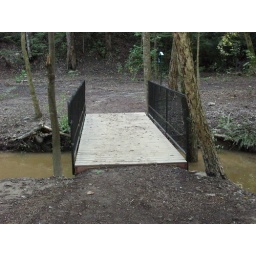
The water was over the bridge yesterday.